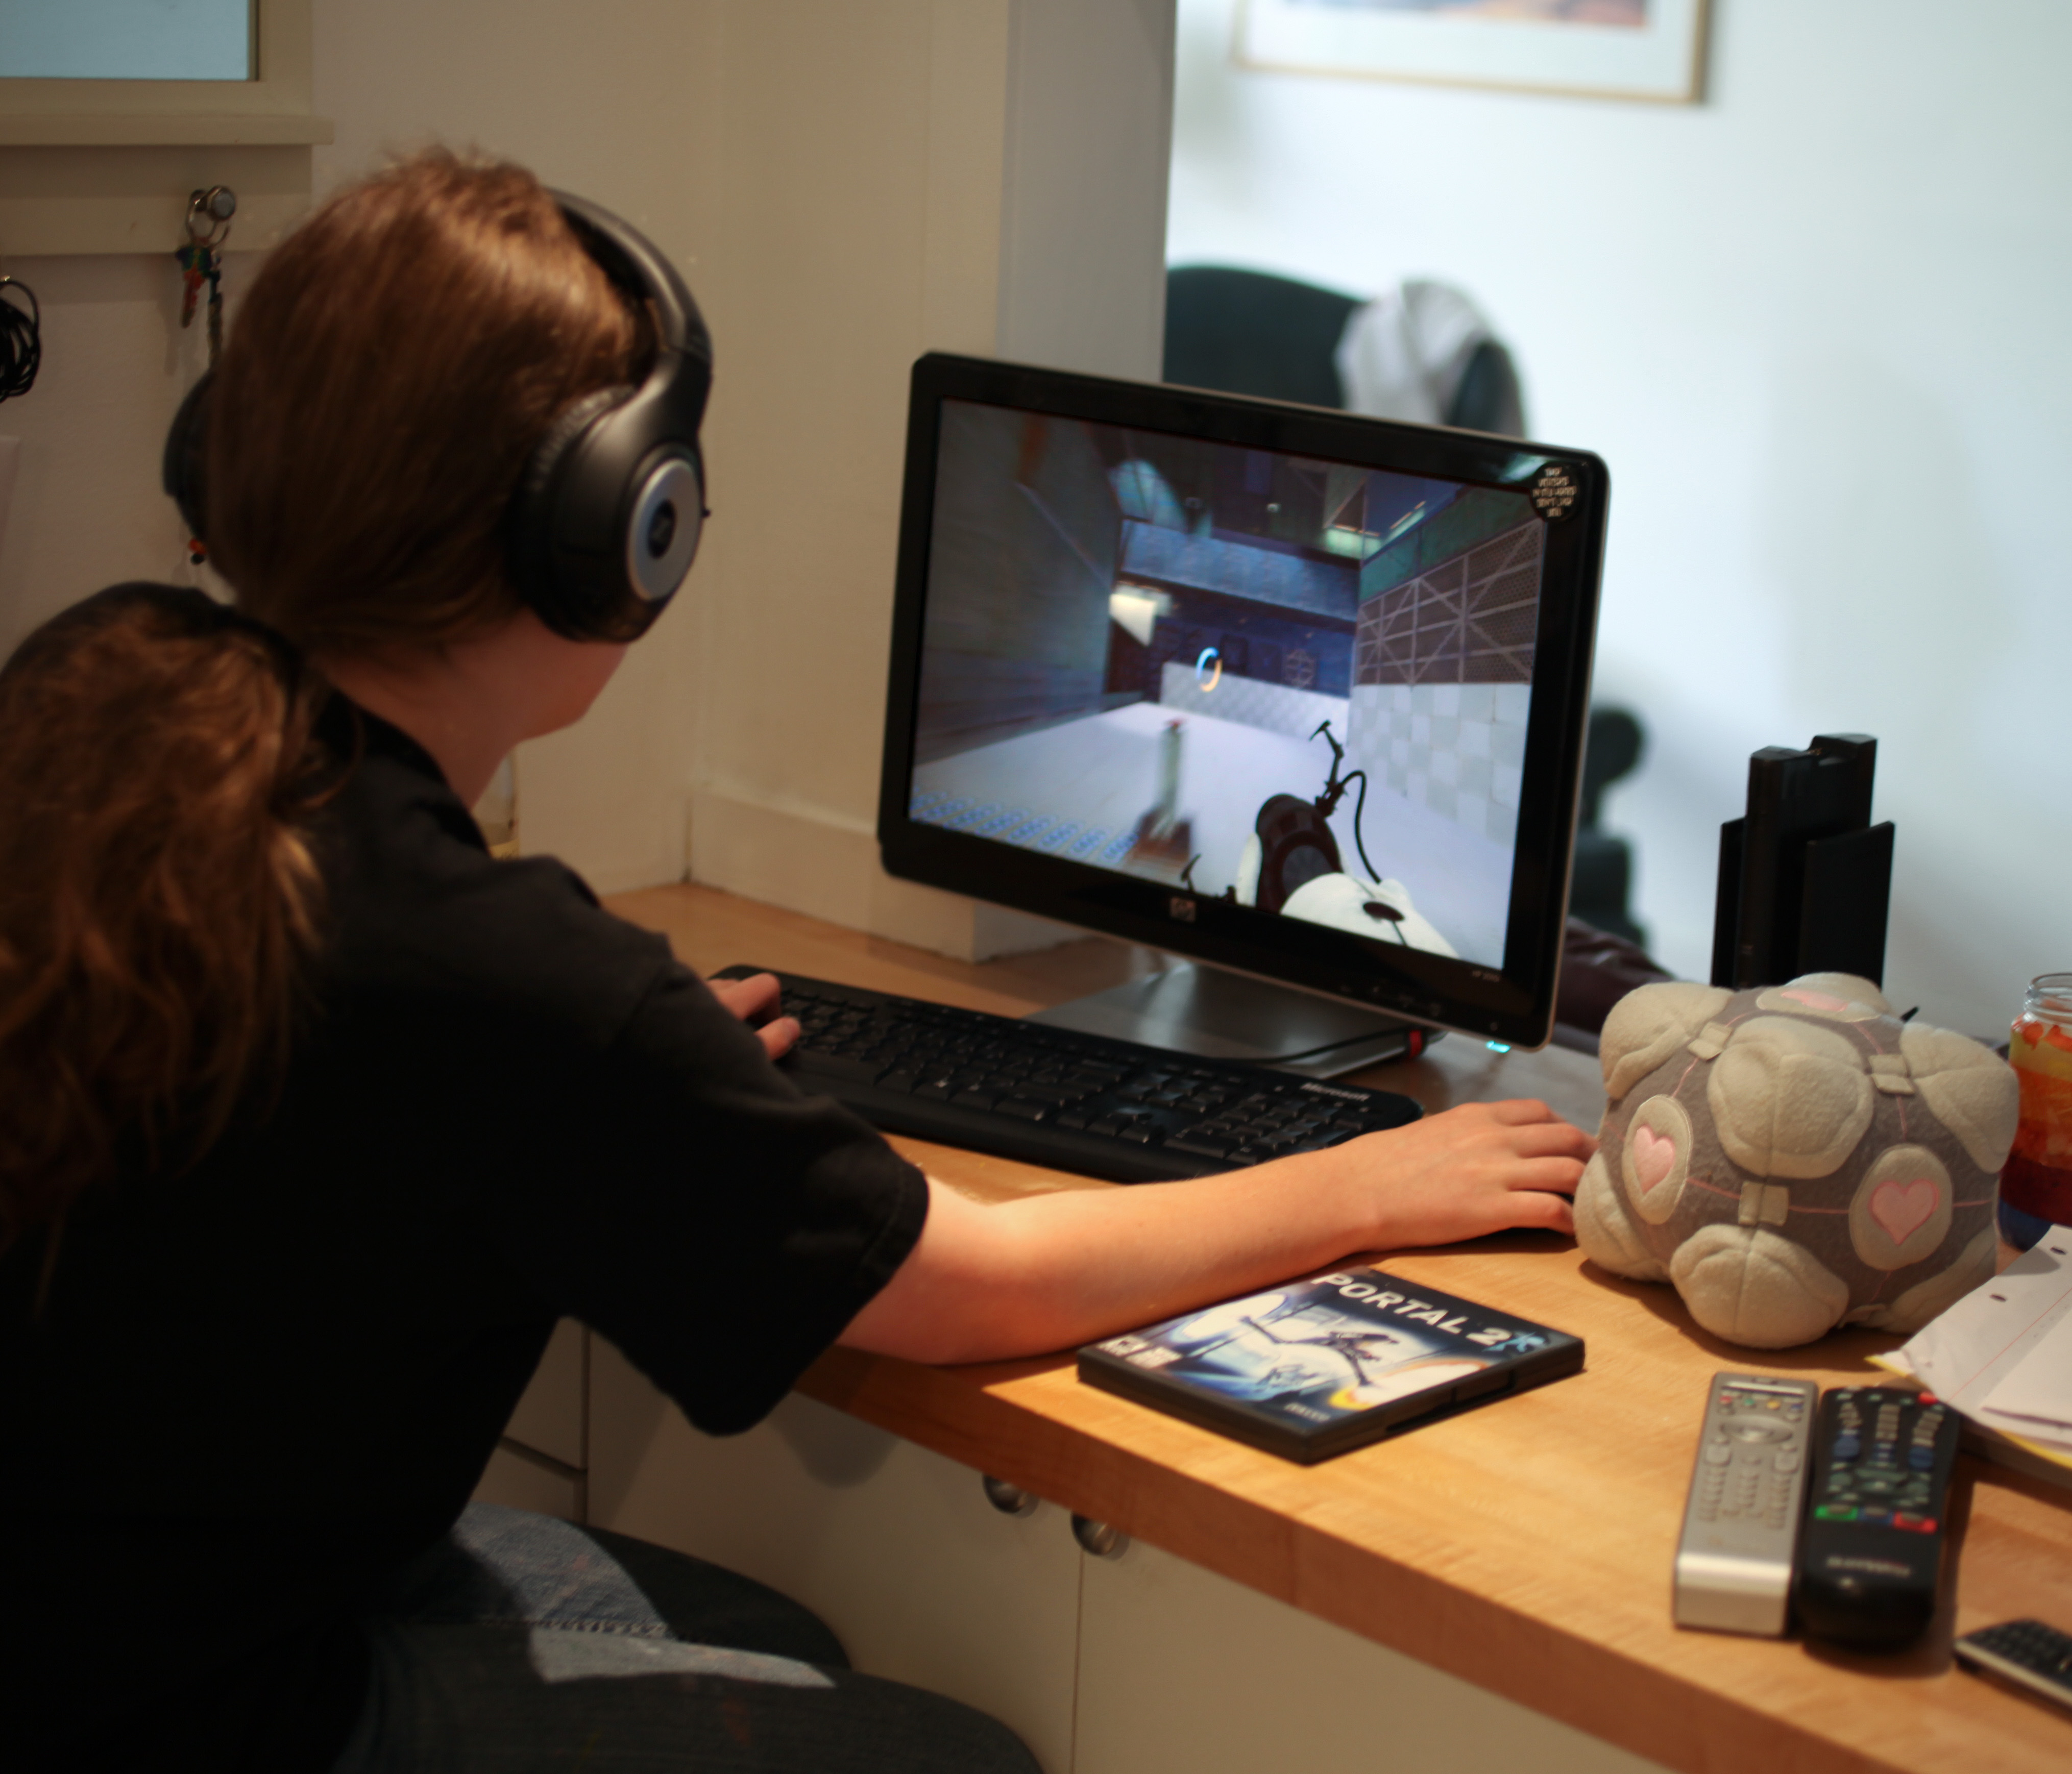
design, learning, portal, thecakeisalie, orangebox, portal2, glados, portalii, personal computer